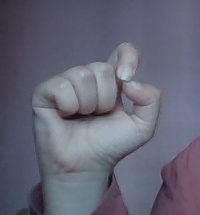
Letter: fa